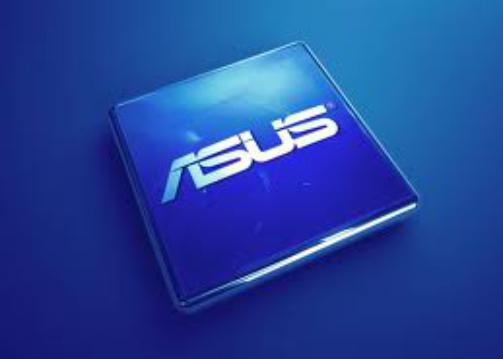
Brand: ASUS
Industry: Electronic